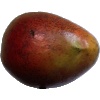
Label: Mango Red 1